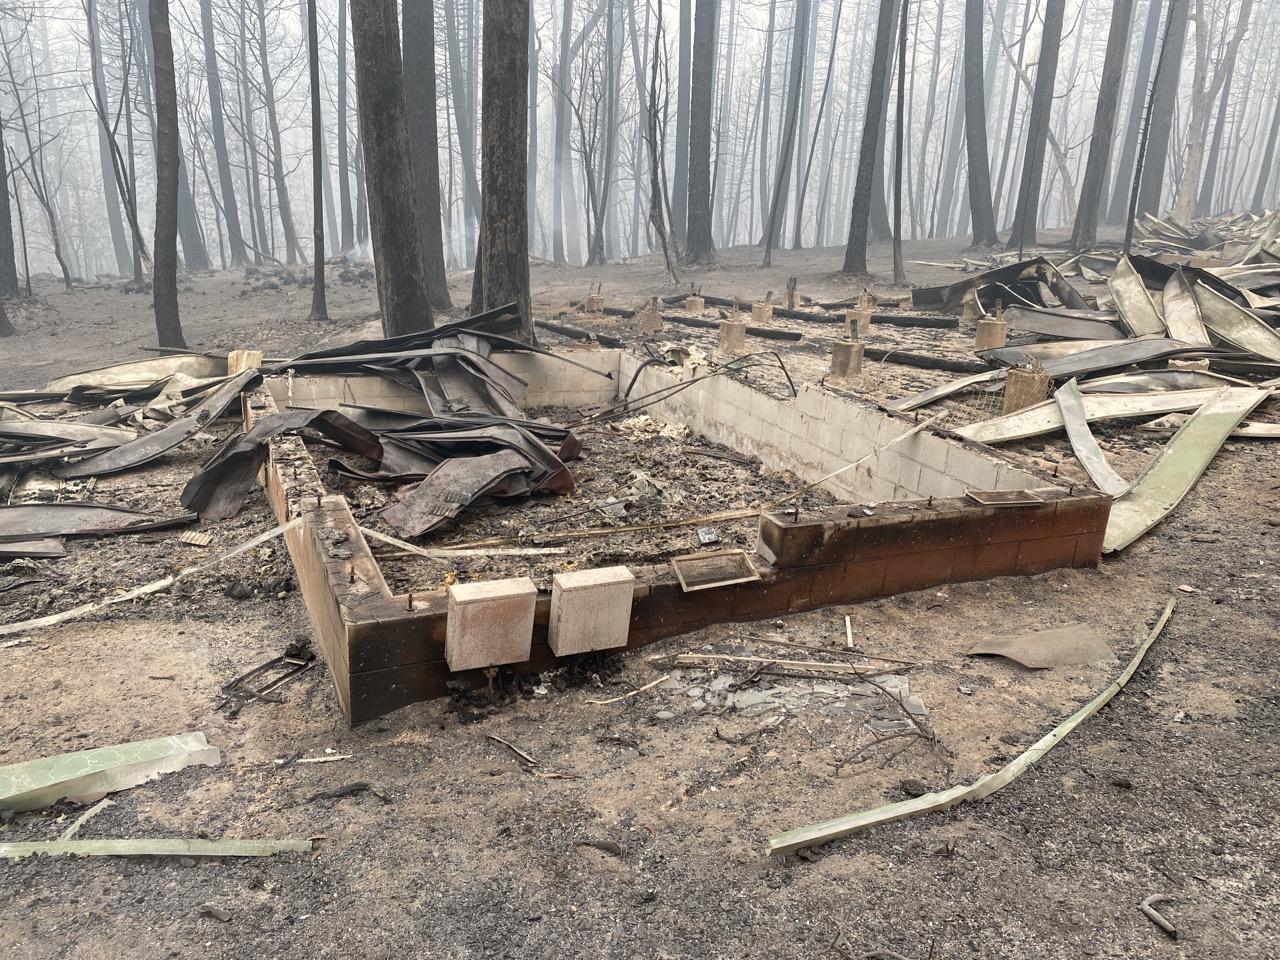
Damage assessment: destroyed